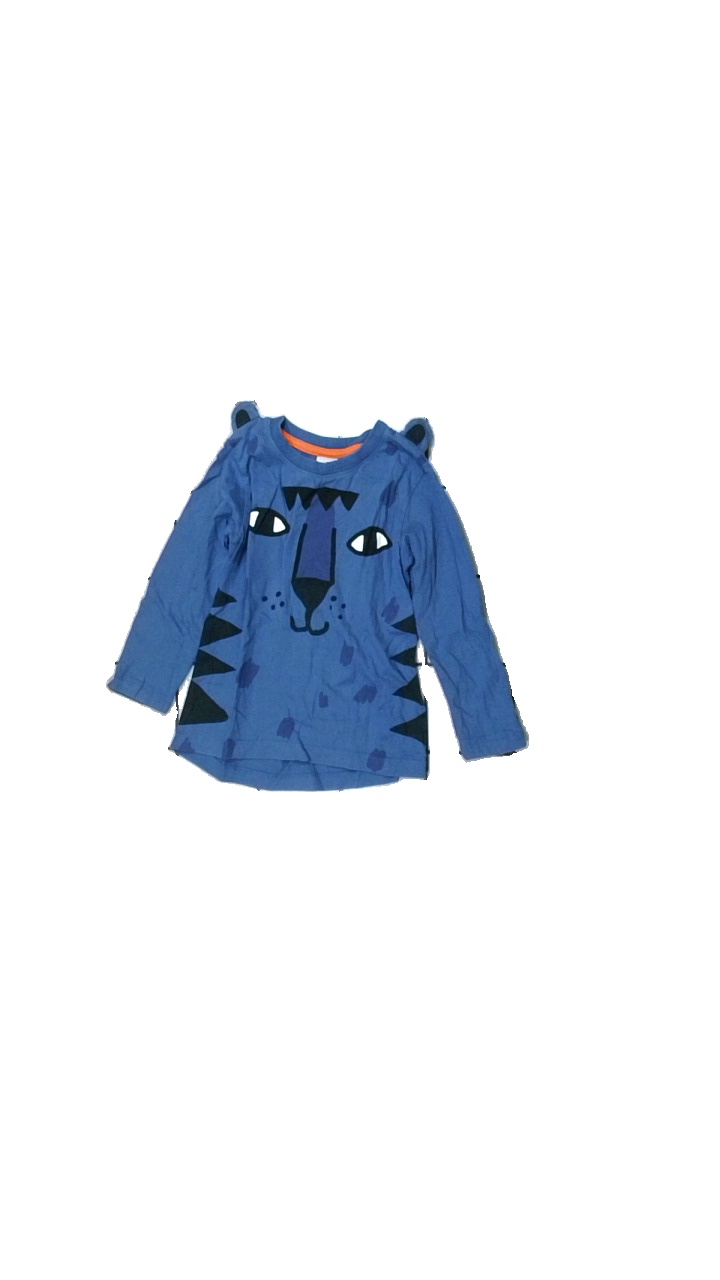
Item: Top (Children)
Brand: Lindex
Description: långärmad tröja med djur på, urtvättad
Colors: Blue, Black, White
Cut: Regular
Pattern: Animal print
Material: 100% cotton
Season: All
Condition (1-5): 2
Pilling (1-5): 2
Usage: Repair
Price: <50